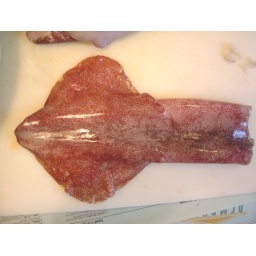
Squid from fish market in London